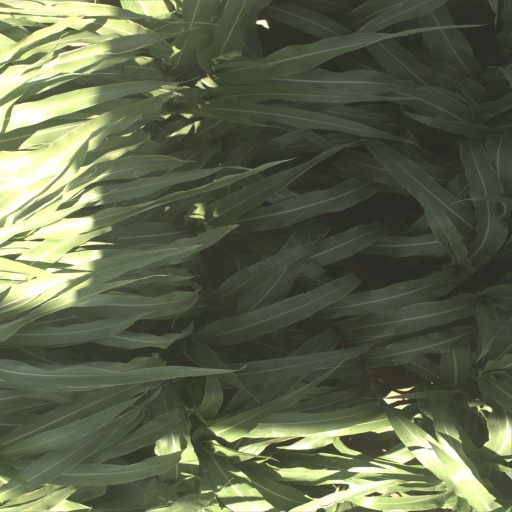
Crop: sorghum